Presidential car (France)

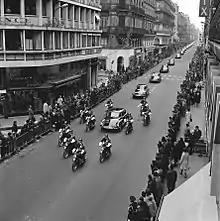
The Citroën DS, was commonly associated with de Gaulle during his presidency.

Valéry Giscard d'Estaing used a Peugeot 604 throughout his term, while Jacques Chirac preferred Citroën (CX Prestige and C6) and François Mitterrand was a Renault fan, occasionally using his own Renault 5 model and the presidential Renault 30 and Safrane, also a Peugeot 605.